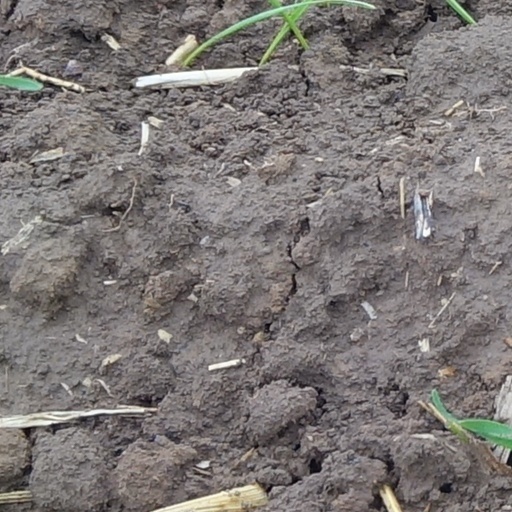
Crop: wheat